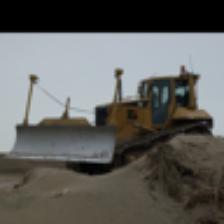
Label: NonHuman